Luciano Faraguti

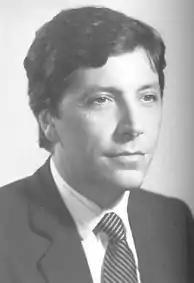
Luciano Faraguti

He was born in La Spezia on 26 August 1937. Faraguti was a member of the regional council of Liguria from 1975 to 1979. He then served in the Chamber of Deputies until 1994. Between 1983 and 1987, he served as undersecretary of tourism. Faraguti died at a hospital in Genoa on 11 March 2018.